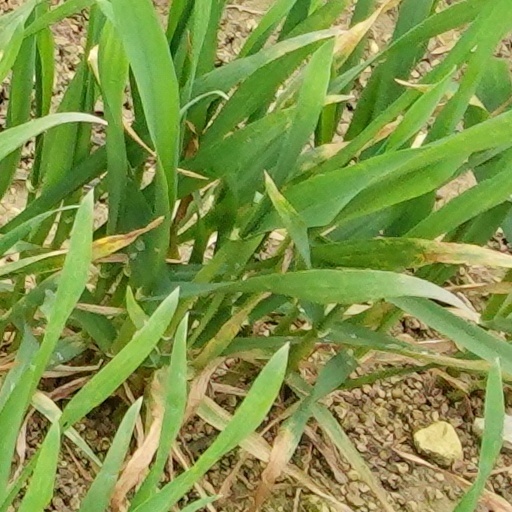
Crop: wheat